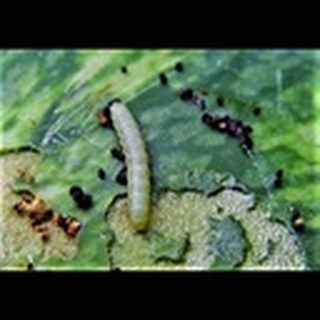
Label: cotton_army_worm